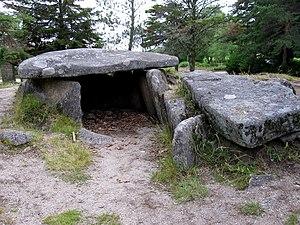
Cette liste non exhaustive recense les principaux sites mégalithiques dans le district de Viana do Castelo, au Portugal.
Cet article recense les monuments nationaux du district de Viana do Castelo, au Portugal.